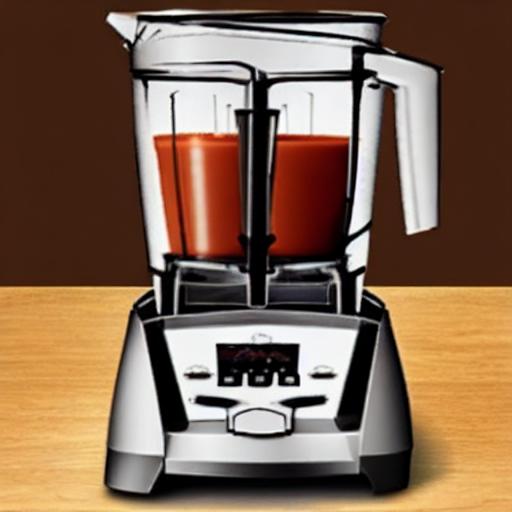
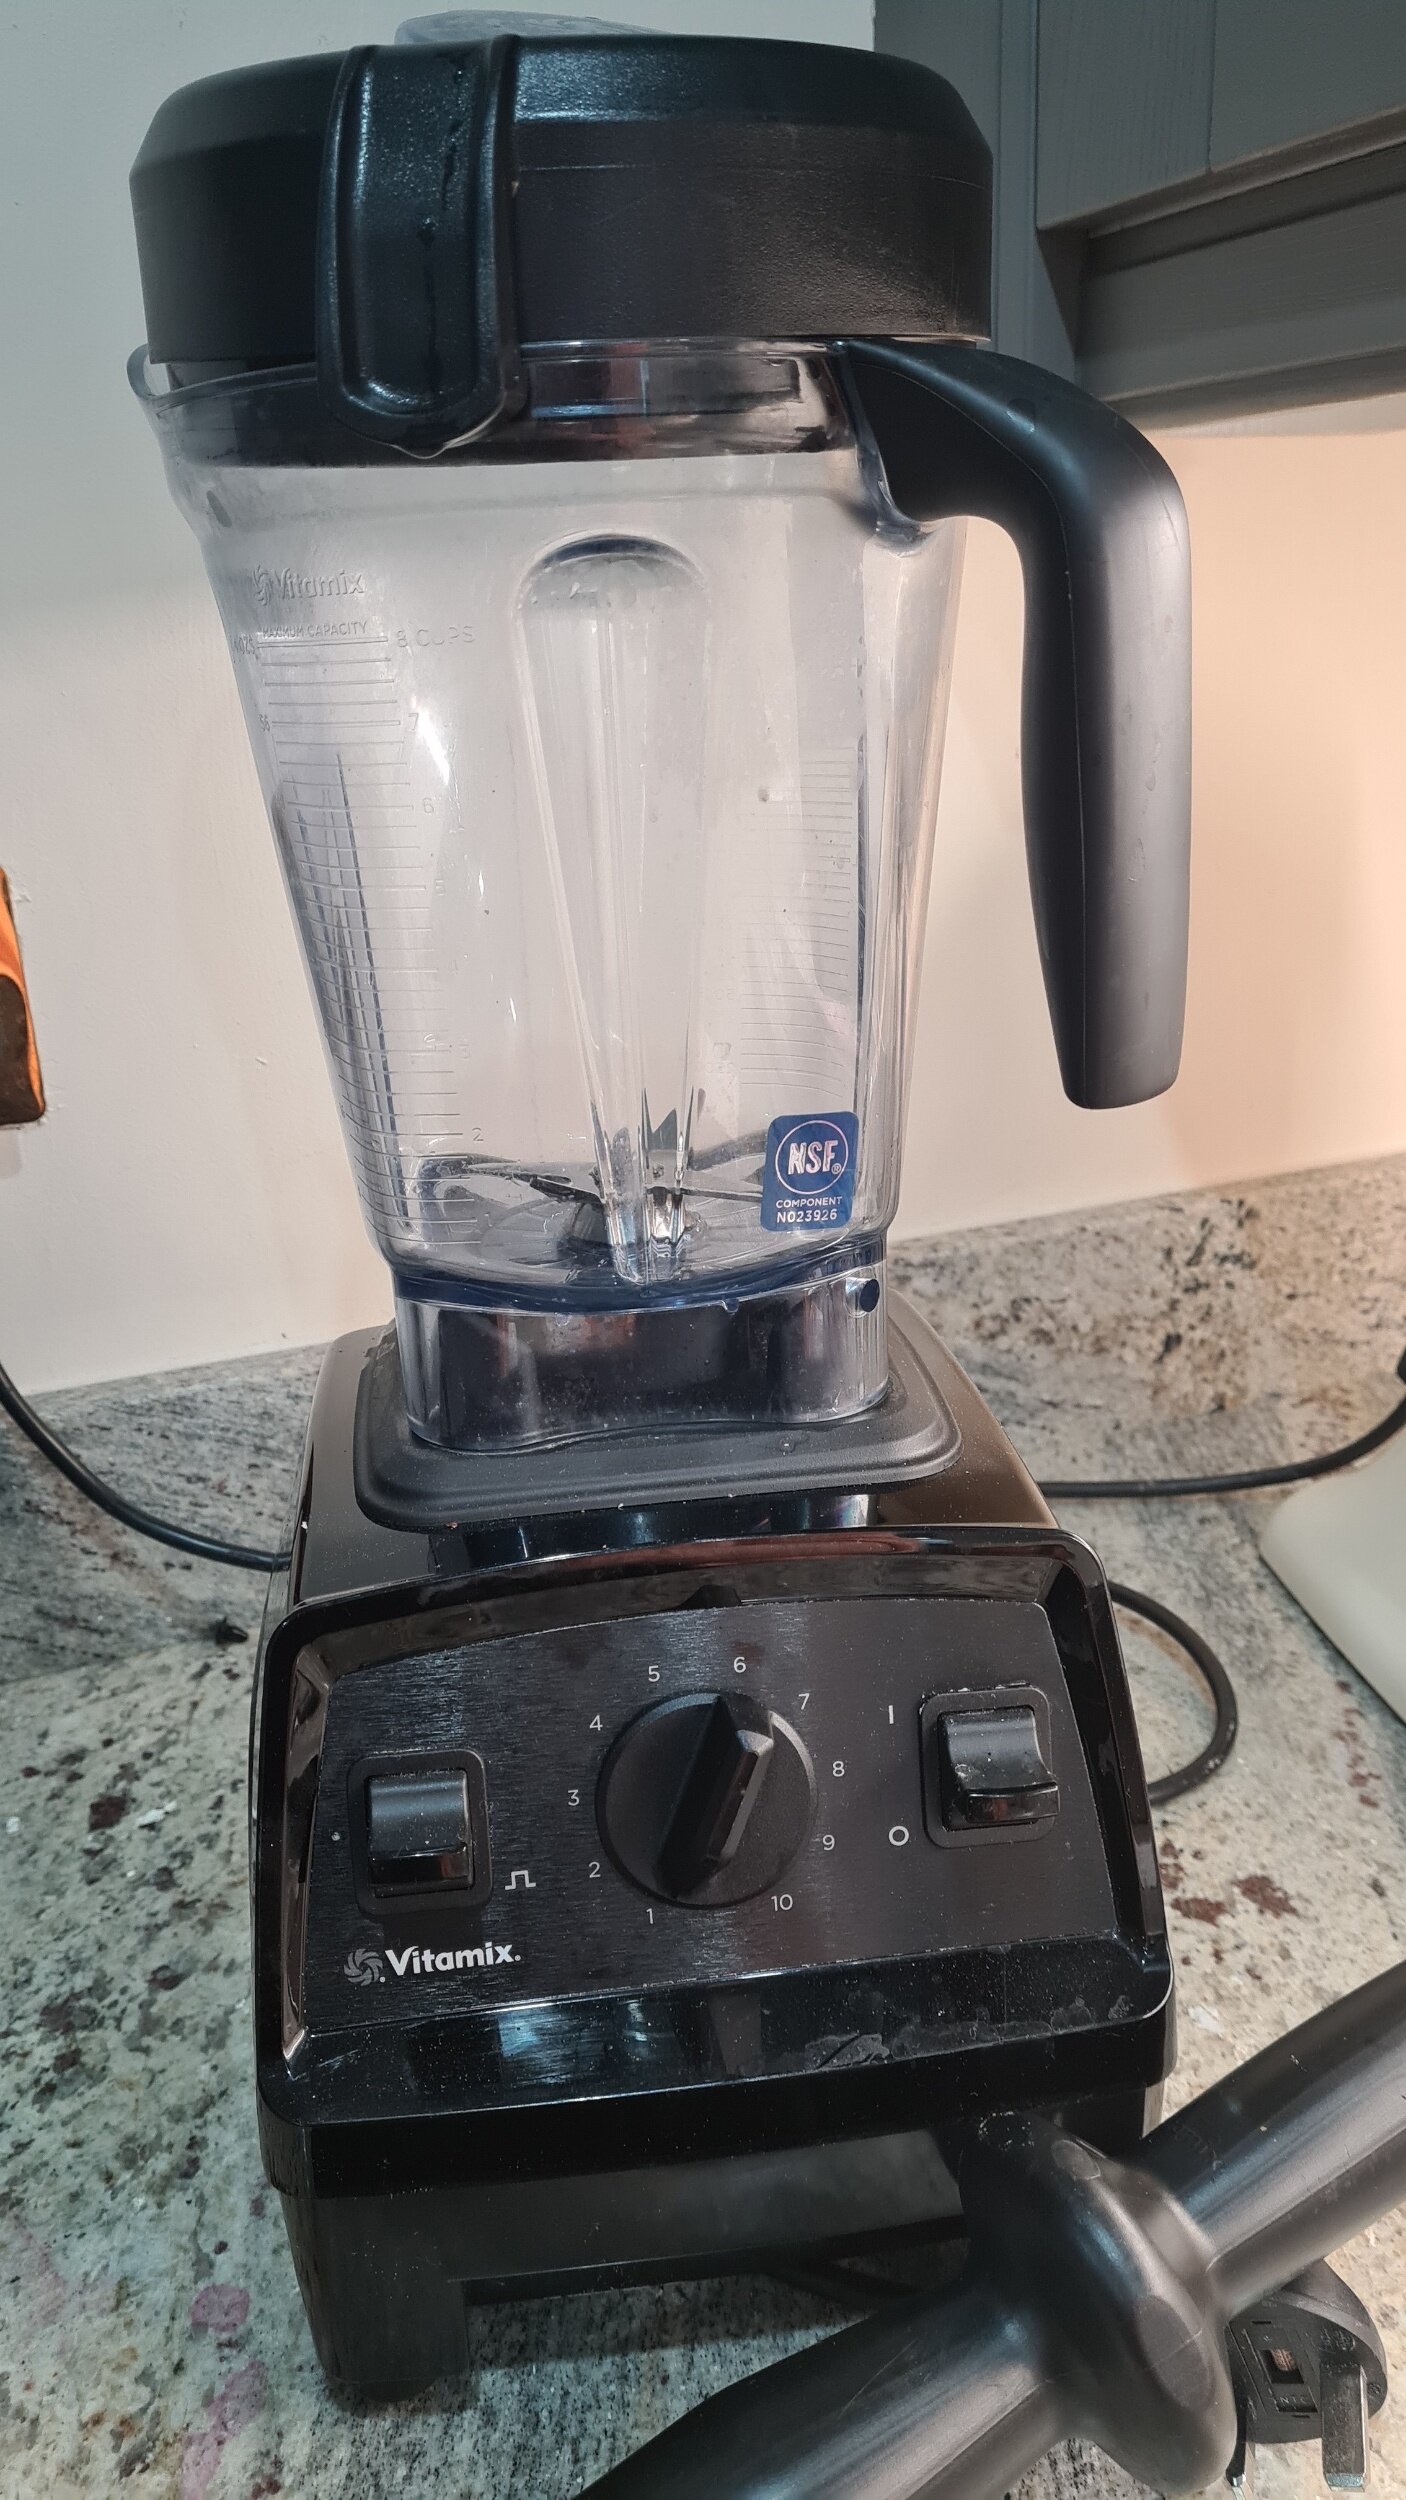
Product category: items_blender
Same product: no